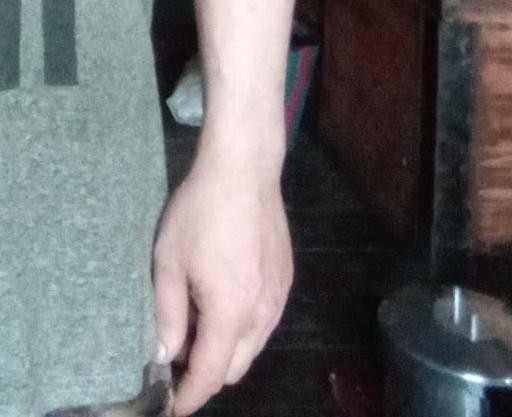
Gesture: no_gesture